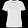
Label: T - shirt / top